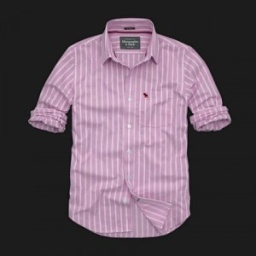
shirt in pink